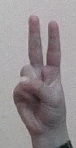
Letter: taa